Protests against Rodrigo Duterte

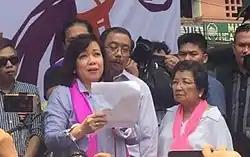

Several militant groups have mainly concerned over the contractualization being applied to the workers in the country. Contractualization defines "a practice where a company hires contractual workers only when is necessary" while "endo" (end of contract) "refers to the scheme that corrupt companies exercise to abuse their workers." The above-mentioned was heavily opposed by the labor groups as they urged Duterte to sign executive order (EO) that will regulate contractualization. According to Presidential Spokesperson Harry Roque, the EO will be possibly signed on May 1, Labor Day. However, on April 19, Labor Secretary Silvestre Bello III confirmed that there will be no longer an executive order, and, instead, the Congress will be the one to pass it.